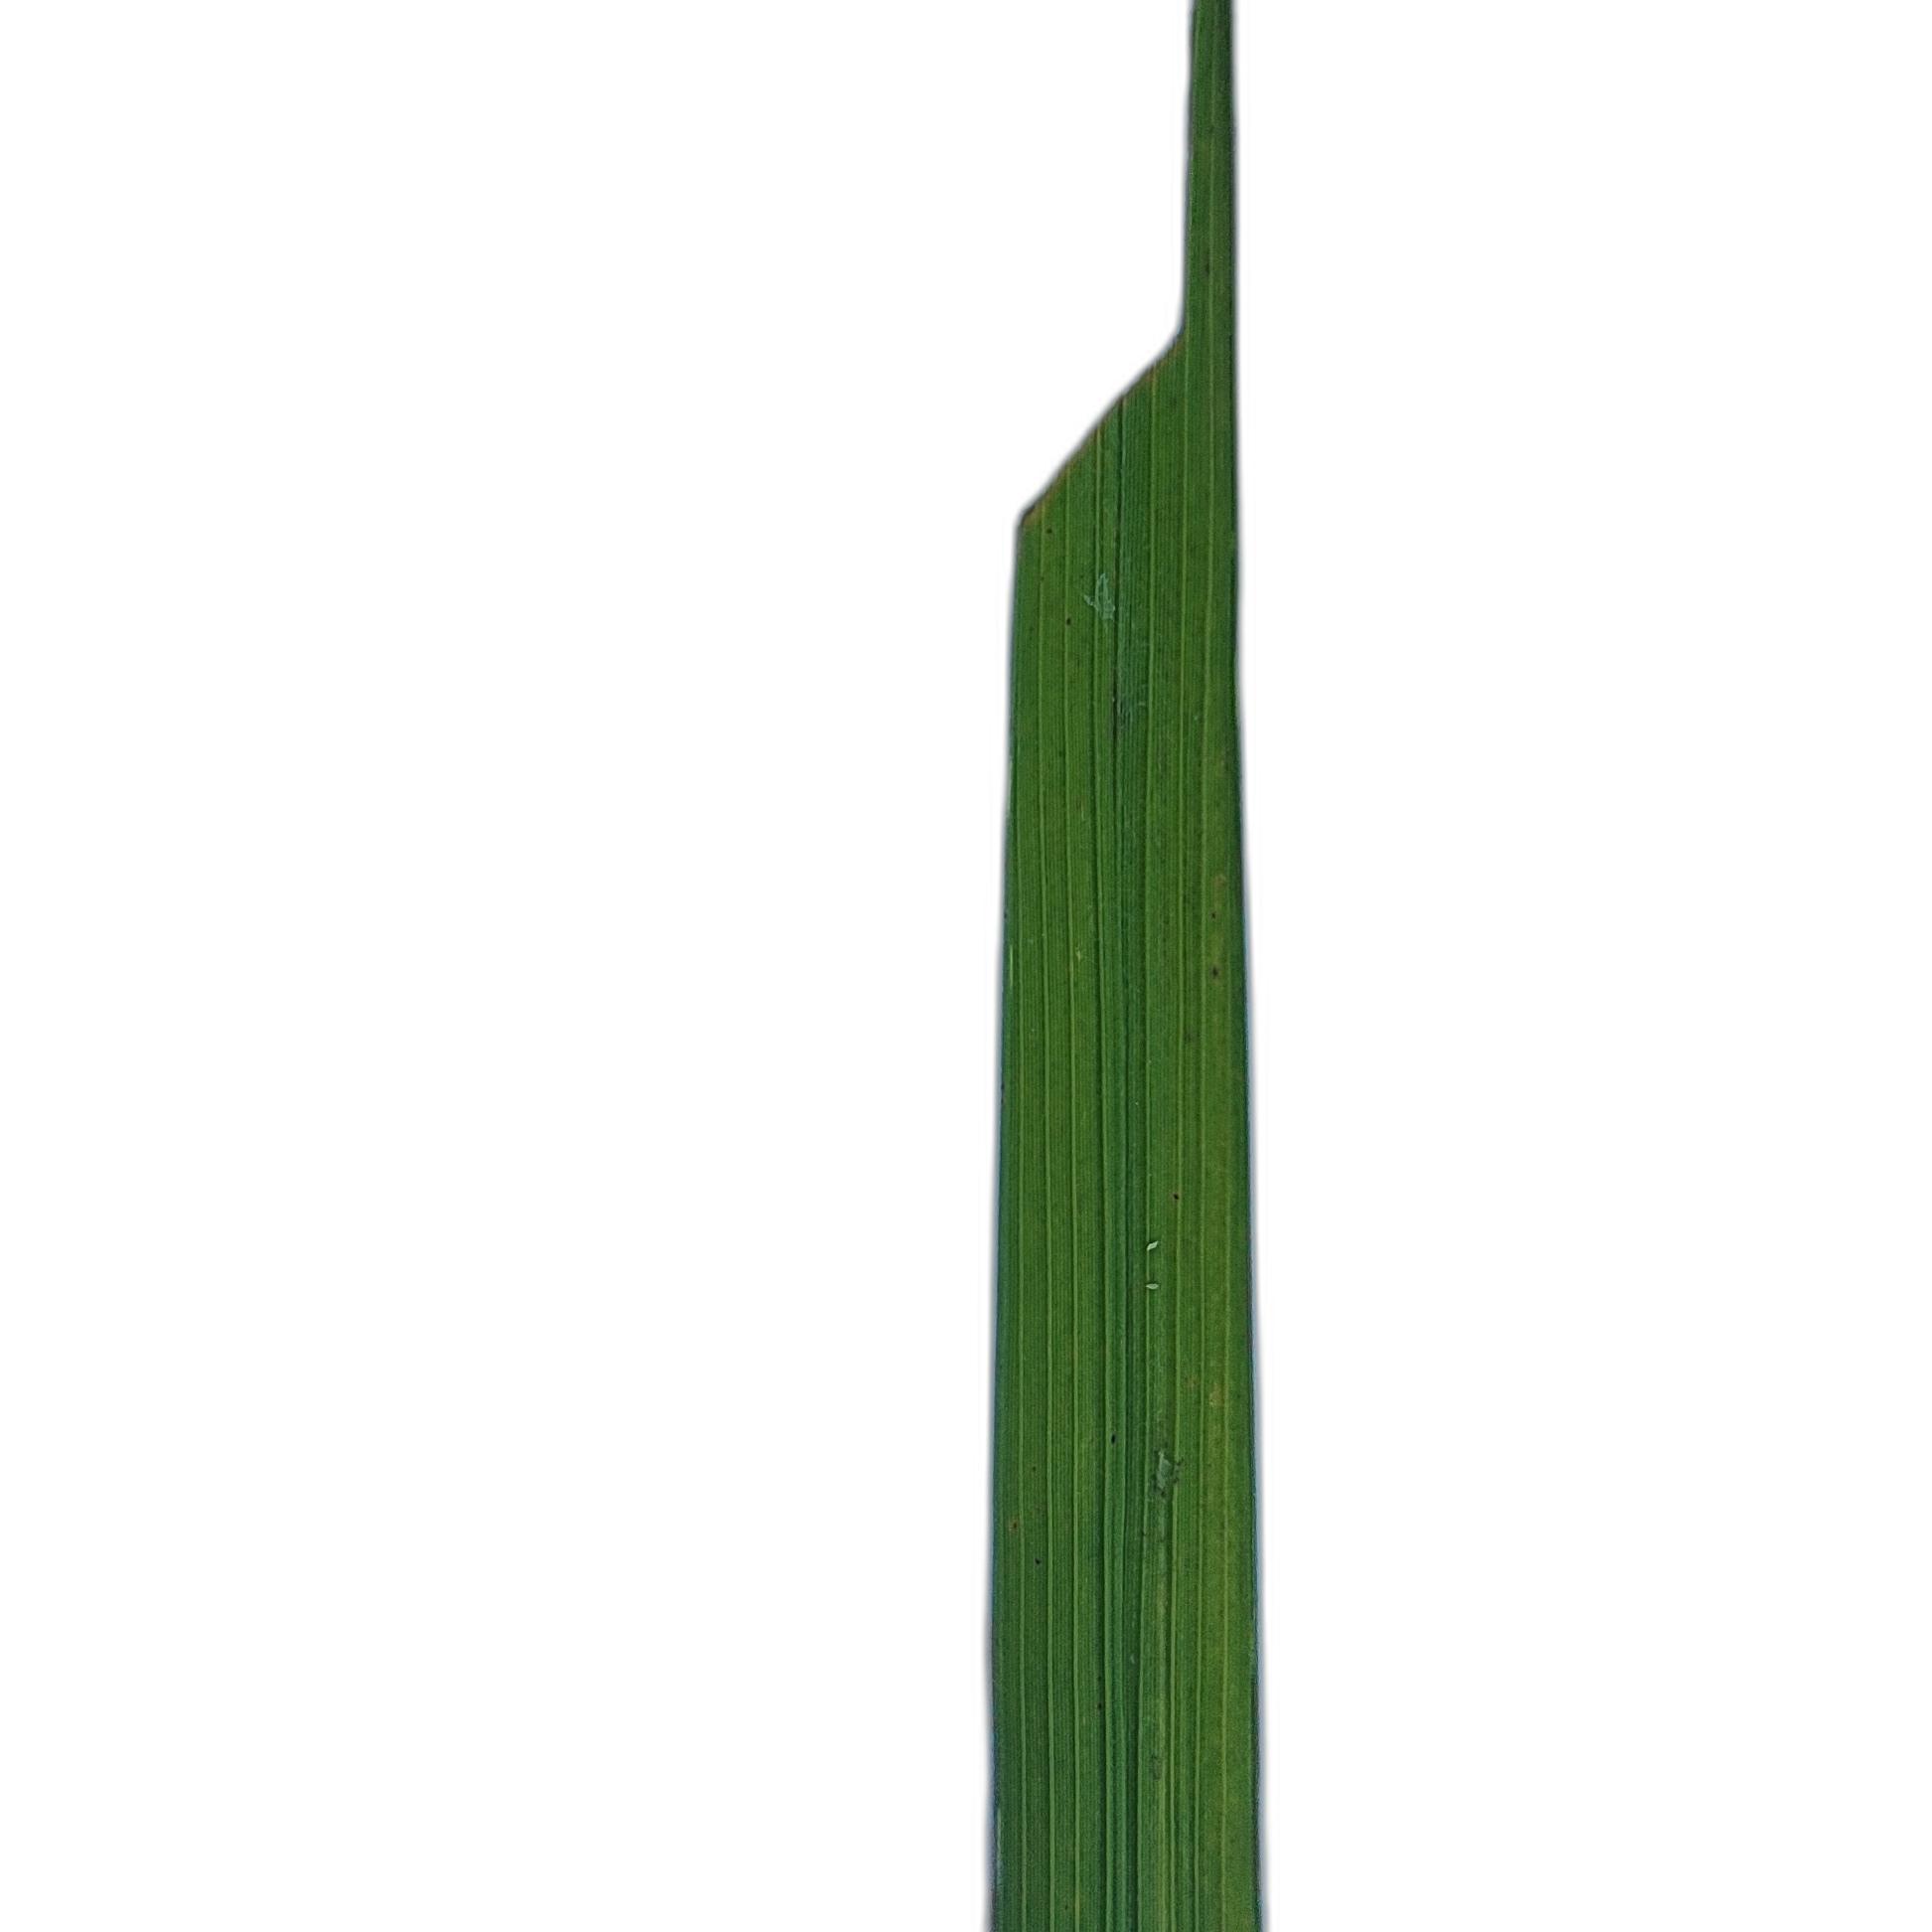
Label: Insect